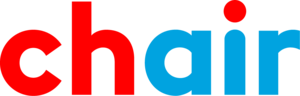
Chair Airlines est une compagnie aérienne suisse fondée en août 2014 sous le nom de Germania Flug AG et basée à Opfikon-Glattbrugg dans le canton de Zurich. La compagnie allemande Germania entre dans le capital de la société anonyme suisse dès le départ en tant qu'actionnaire minoritaire et lui prête son identité visuelle.